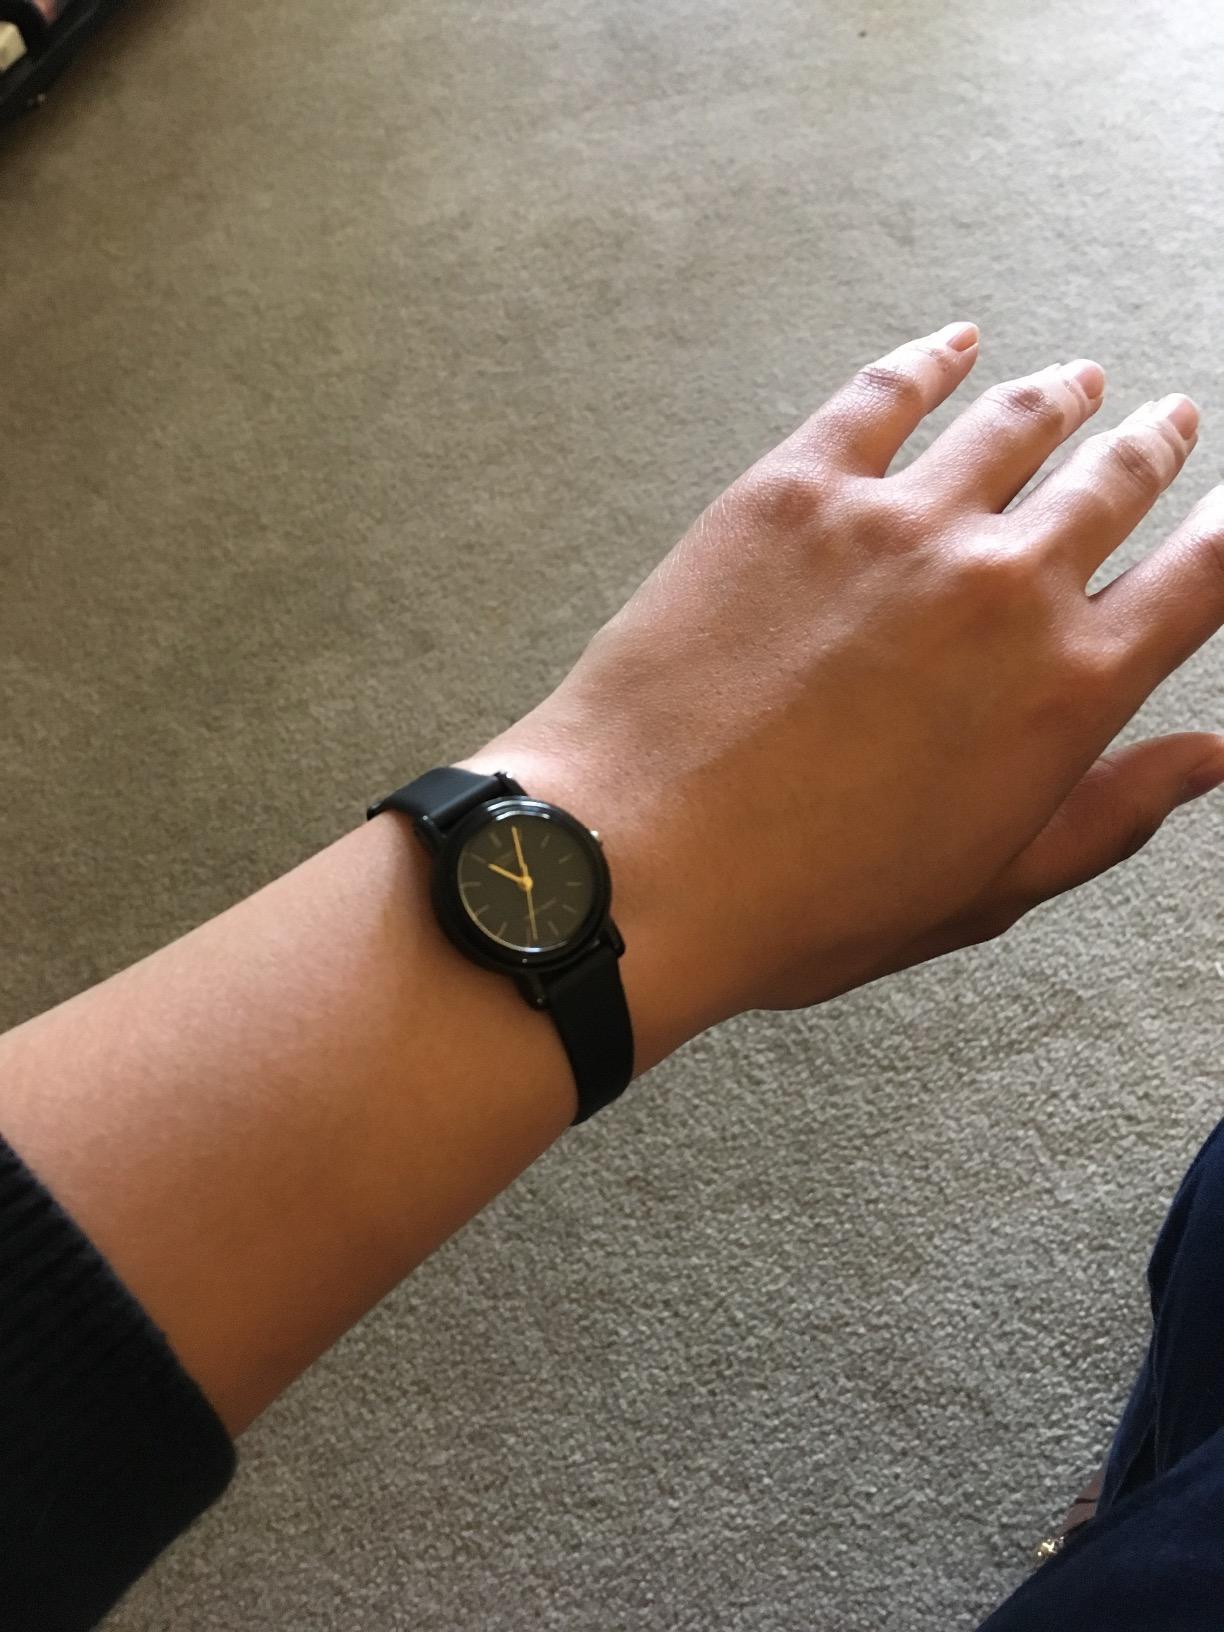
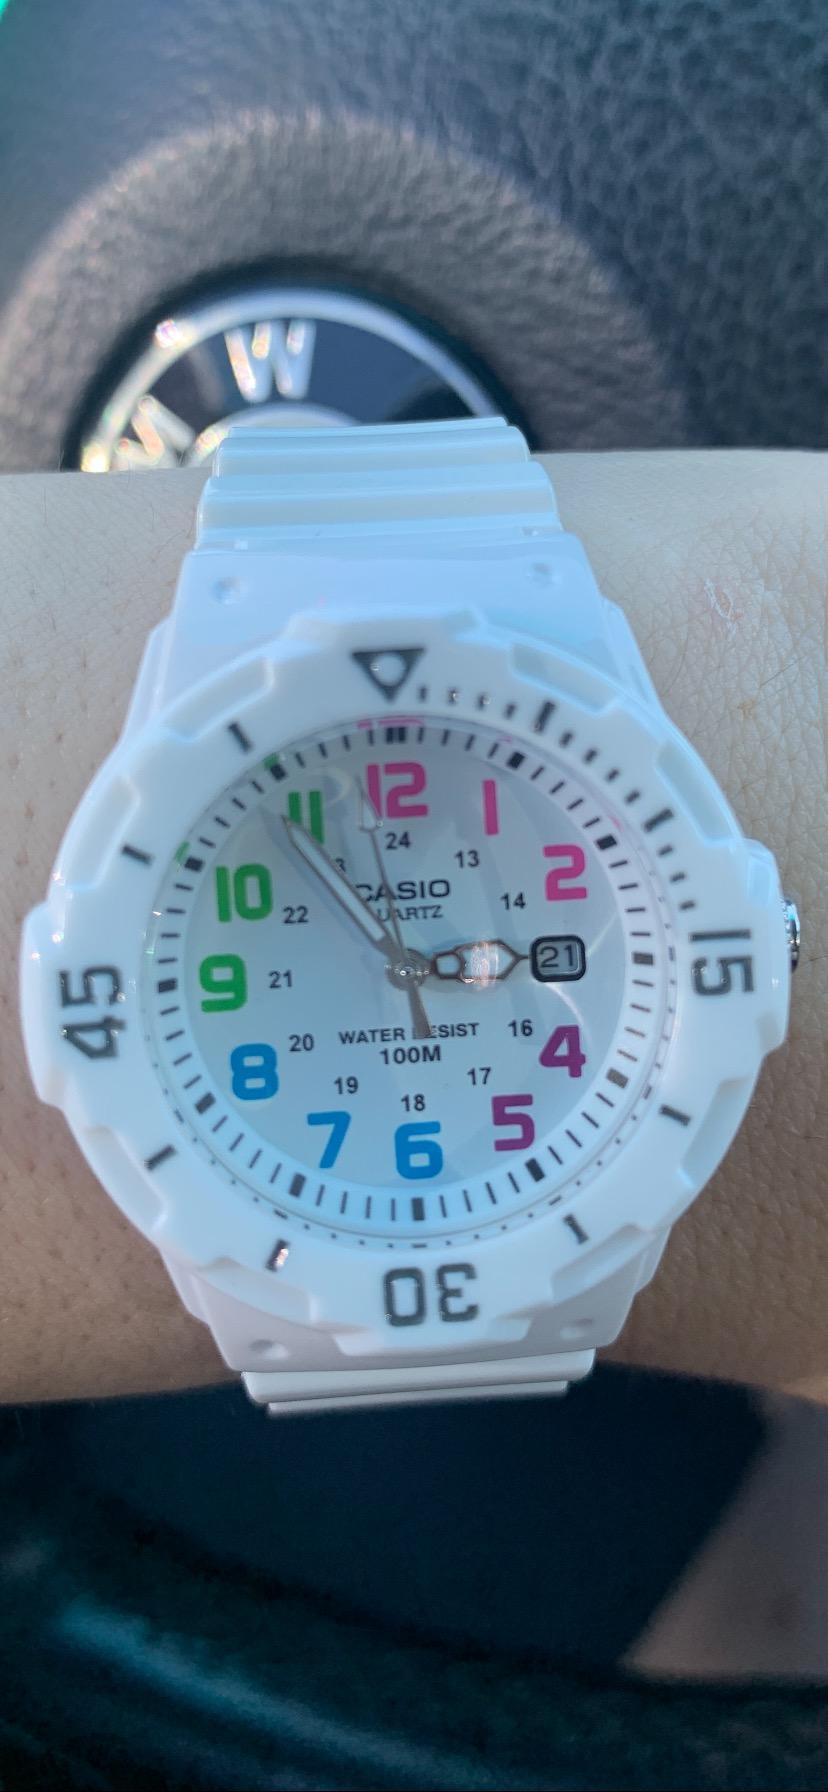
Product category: accessories_watch
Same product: no